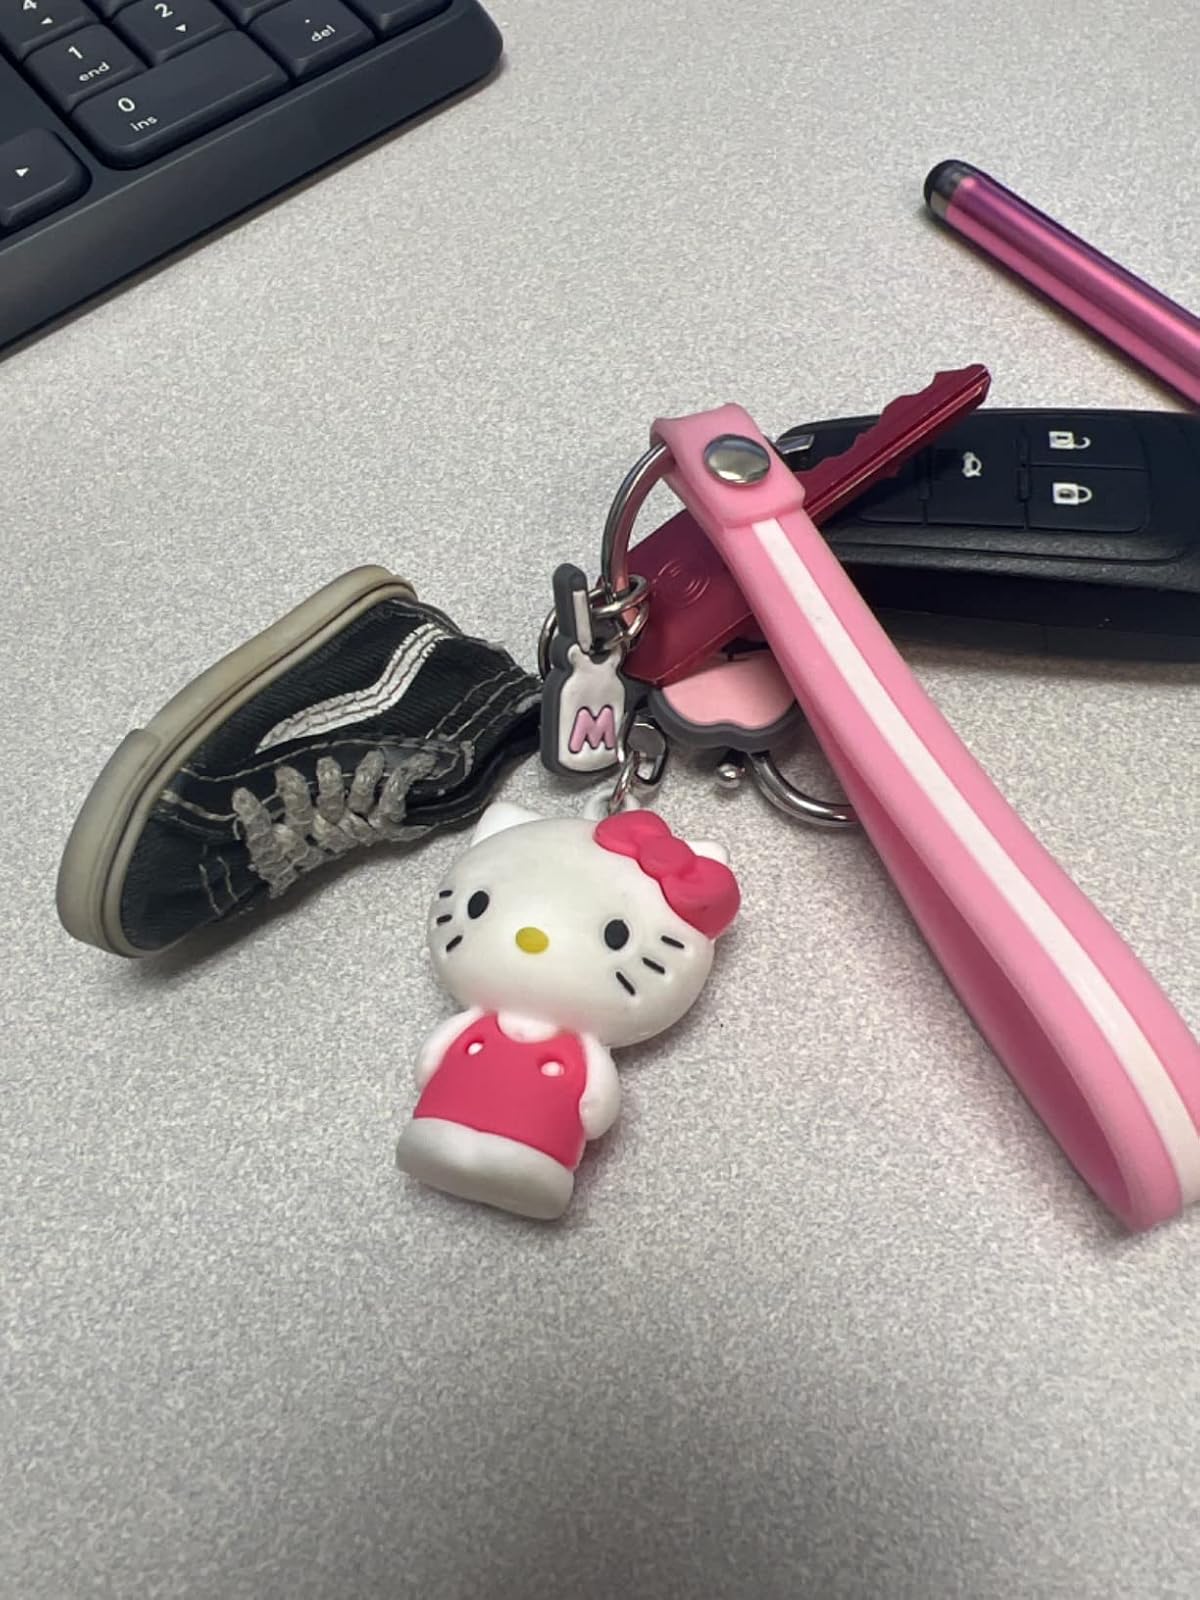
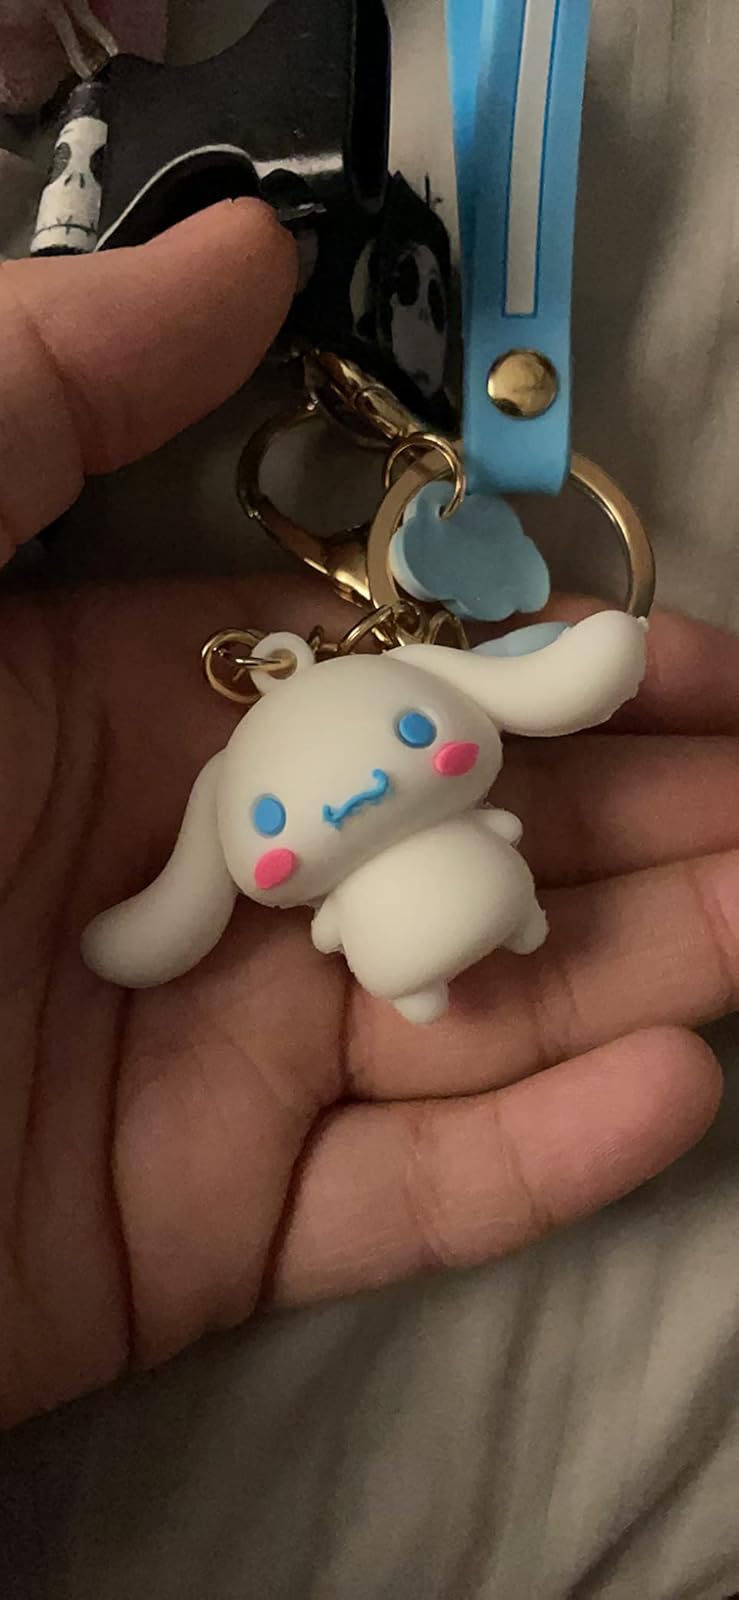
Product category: accessories_keychain
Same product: no